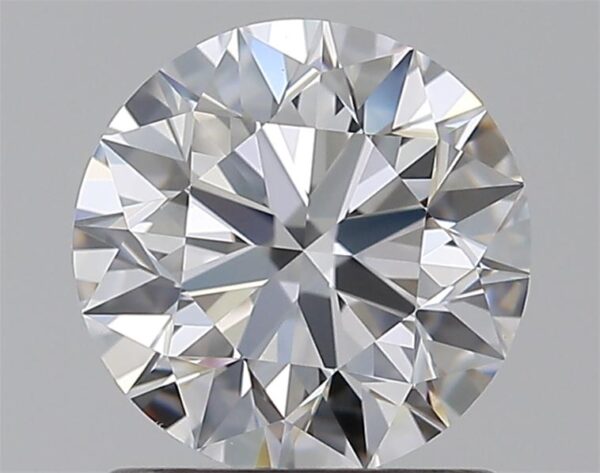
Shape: round
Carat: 1
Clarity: VS1
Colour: D
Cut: EX
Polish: EX
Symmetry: EX
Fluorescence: F
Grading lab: GIA
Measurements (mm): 6.33 x 6.37 x 3.98